Yatala, Queensland

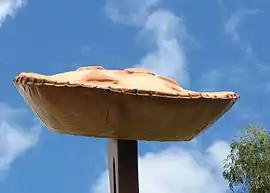
The Big Pie sign at Yatala Pies (2008)

Yatala is a suburb in the City of Gold Coast, Queensland, Australia. In the , Yatala had a population of 1,405 people.